Hawker Hurricane variants

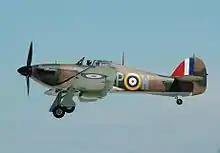
Another view of Hurricane I (R4118), a typical Battle of Britain style Mk I with a de Havilland propeller unit

The aircraft handling qualities during take-off and landings that were deemed excellent due to a wide-track undercarriage with relatively wide low-pressure tyres. Because of this wide, stable platform, the Hurricane was an easier aircraft to land, with less fear of nose-overs or "ground-loops" than its RAF Fighter Command counterpart the Supermarine Spitfire. During its operational life, the Hurricane was able to operate from all sorts of adverse airfield surfaces with ease.